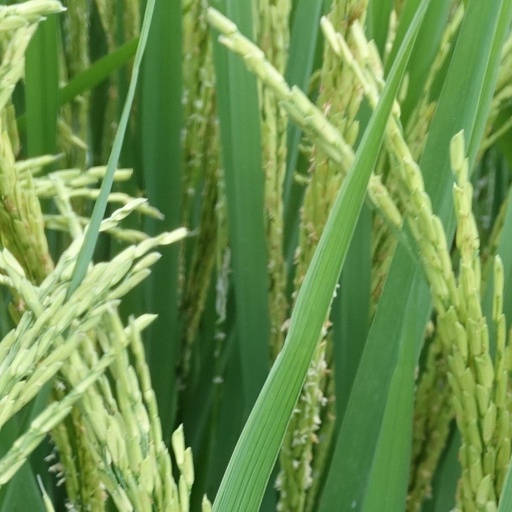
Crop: rice